Outrageous Fortune (film)

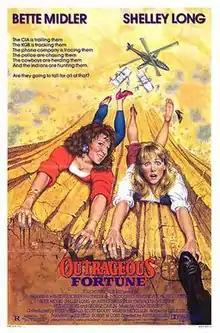
Theatrical release poster

Outrageous Fortune is a 1987 American comedy film written by Leslie Dixon, directed by Arthur Hiller and starring Shelley Long and Bette Midler. The title is taken from Shakespeare's "Hamlet" ("...the slings and arrows of outrageous fortune..."). It is the tenth film of Touchstone Pictures.